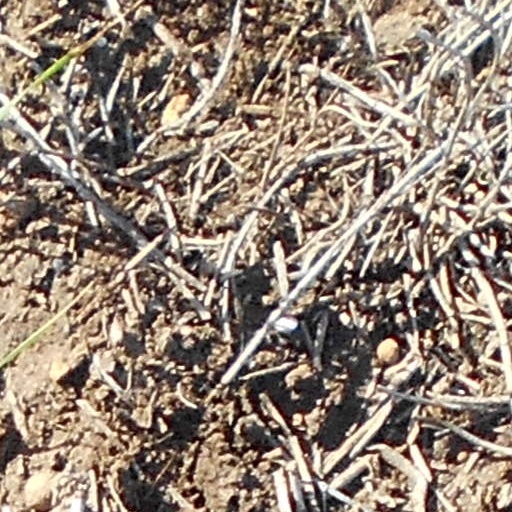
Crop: wheat